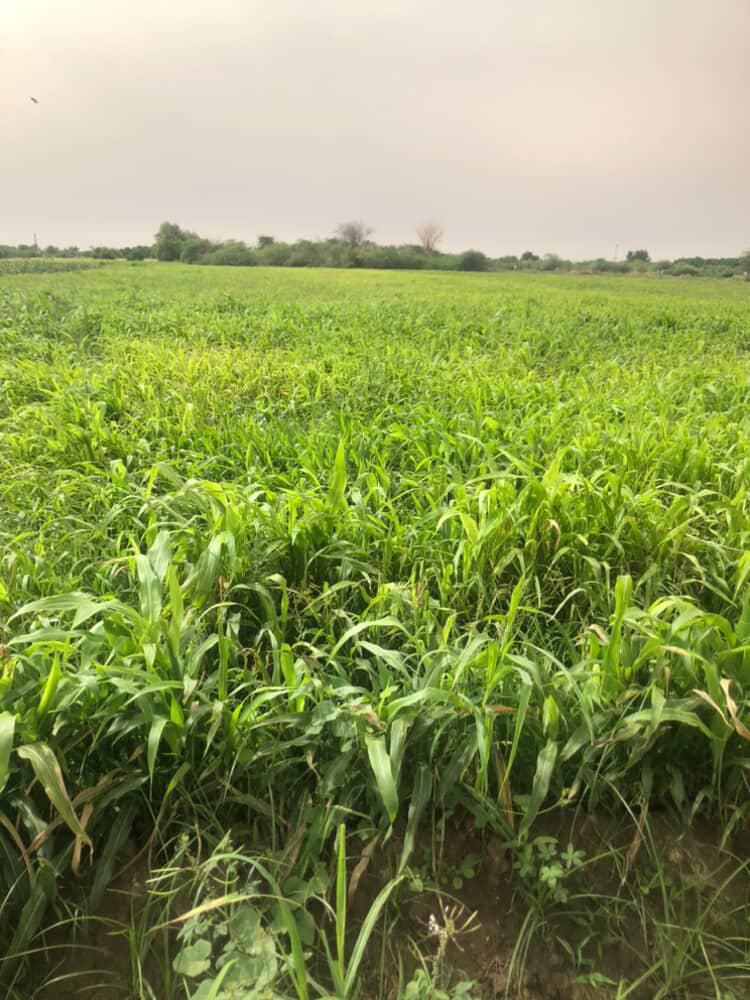
الوصف بالفصحى: حقل أخضر واسع ممتد
الوصف بالعامية السودانية: أرض واسعة خضراء مليانة زرع وممتدة شديد بتشوفها لحد نهايتها
التصنيف: Agriculture & Livestock